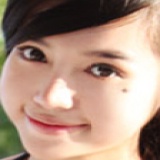
diễn viên Elly Trần